Old City Hall, Westminster

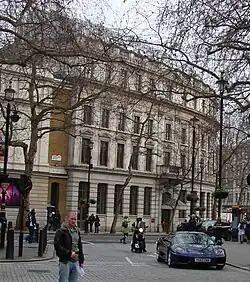
The building in 2013

The Old City Hall, also known as Cavell House and Pennine House, is a municipal building in Charing Cross Road in Westminster, London. The building, which is currently in commercial use, is a Grade II listed building.